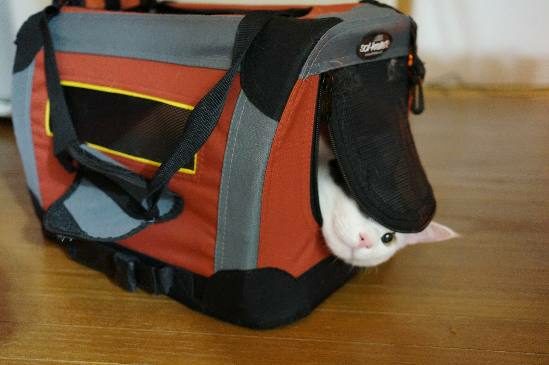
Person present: No